La Coquille station

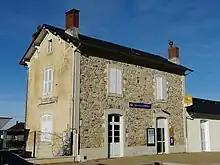
Station buildings

La Coquille is a railway station in La Coquille, Nouvelle-Aquitaine, France. The station is located on the Limoges-Bénédictins - Périgueux railway line. The station is served by TER (local) services operated by SNCF.